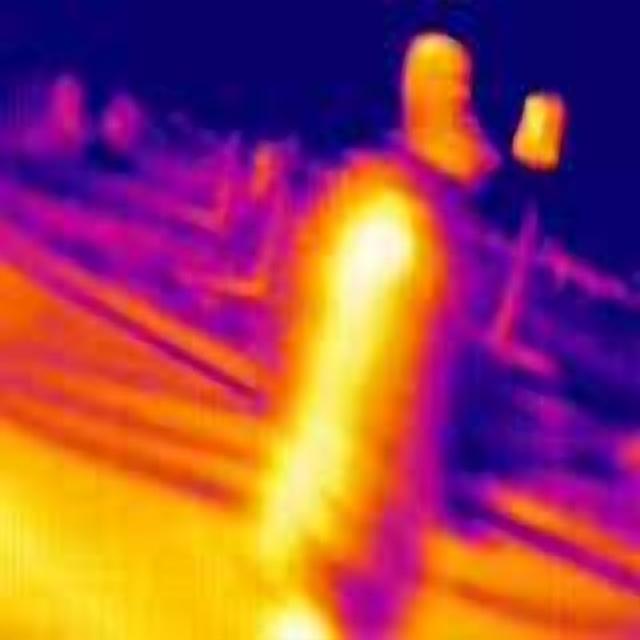
Detected objects:
label: person